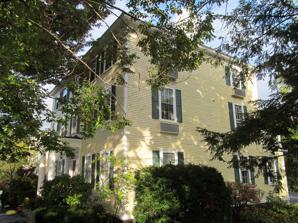
Building: Dudley House (Exeter, New Hampshire)
Country: United States of America
Year built: 1805
Historic house in New Hampshire, United States United States historic place Dudley House U.S. National Register of Historic Places U.S. Historic district Contributing property Show map of New Hampshire Show map of the United States Location 14 Front St., Exeter, New Hampshire Coordinates 42°58′49″N 70°56′49″W / 42.98028°N 70.94694°W / 42.98028; -70.94694 Area 0.5 acres (0.20 ha) Built 1802 ( 1802 ) Architectural style Federal Part of Front Street Historic District ( ID73000270 ) NRHP reference No. 71000051 Significant dates Added to NRHP June 21, 1971 Designated CP July 5, 1973 The Dudley House , also known as the Perry-Dudley House , is a historic house at 14 Front Street in Exeter, New Hampshire .  Built about 1805, it is a prominent local example of Federal architecture, further notable for its occupation by two of the town's leading 19th-century doctors.  The house was listed on the National Register of Historic Places in 1971. It now houses professional offices. Description and history The Dudley House occupies a prominent position on the east side of Front Street in downtown Exeter, nearly across the street from both the Congregational Church and Exeter Town Hall.  It is a three-story wood-frame structure, with a hip roof and two interior brick chimneys.  The main facade is five bays wide, with a center entrance sheltered by a gabled portico supported by two columns.  The entrance is flanked by sidelight windows and fluted pilasters, and is topped by a transom window.  The interior follows a center hall plan, although the main stair ascends from the back rather than the front.  Later 19th-century additions include an ell and an attached carriage barn. The house was built sometime between about 1805 and 1813, and is one of Exeter's finest examples of Federal architecture.  It was built for Dr. William Perry, who was for many years a leading physician of the town.  He was succeeded in this role by his son, William Gilman Perry.  During the latter's ownership, they probably hosted writer Sarah Orne Jewett , a family friend.  Perry's daughter married Albertus Dudley, descendant of Rev. Samuel Dudley, one of the town's 17th-century ministers. The house remained in the hands of Dudley descendants until 1935. See also National Register of Historic Places listings in Rockingham County, New Hampshire References